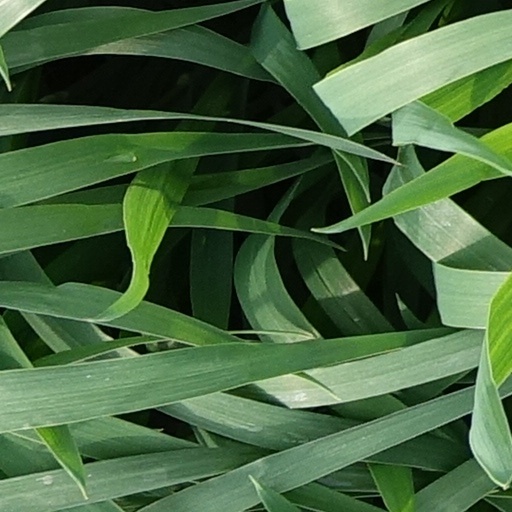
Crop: wheat